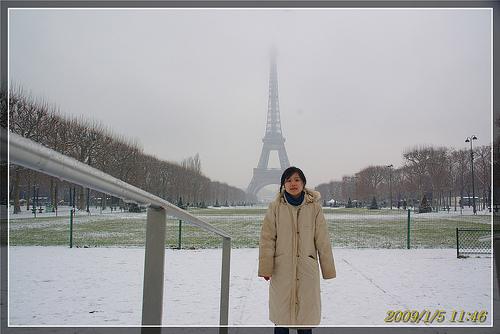
Weather: snow or frosty